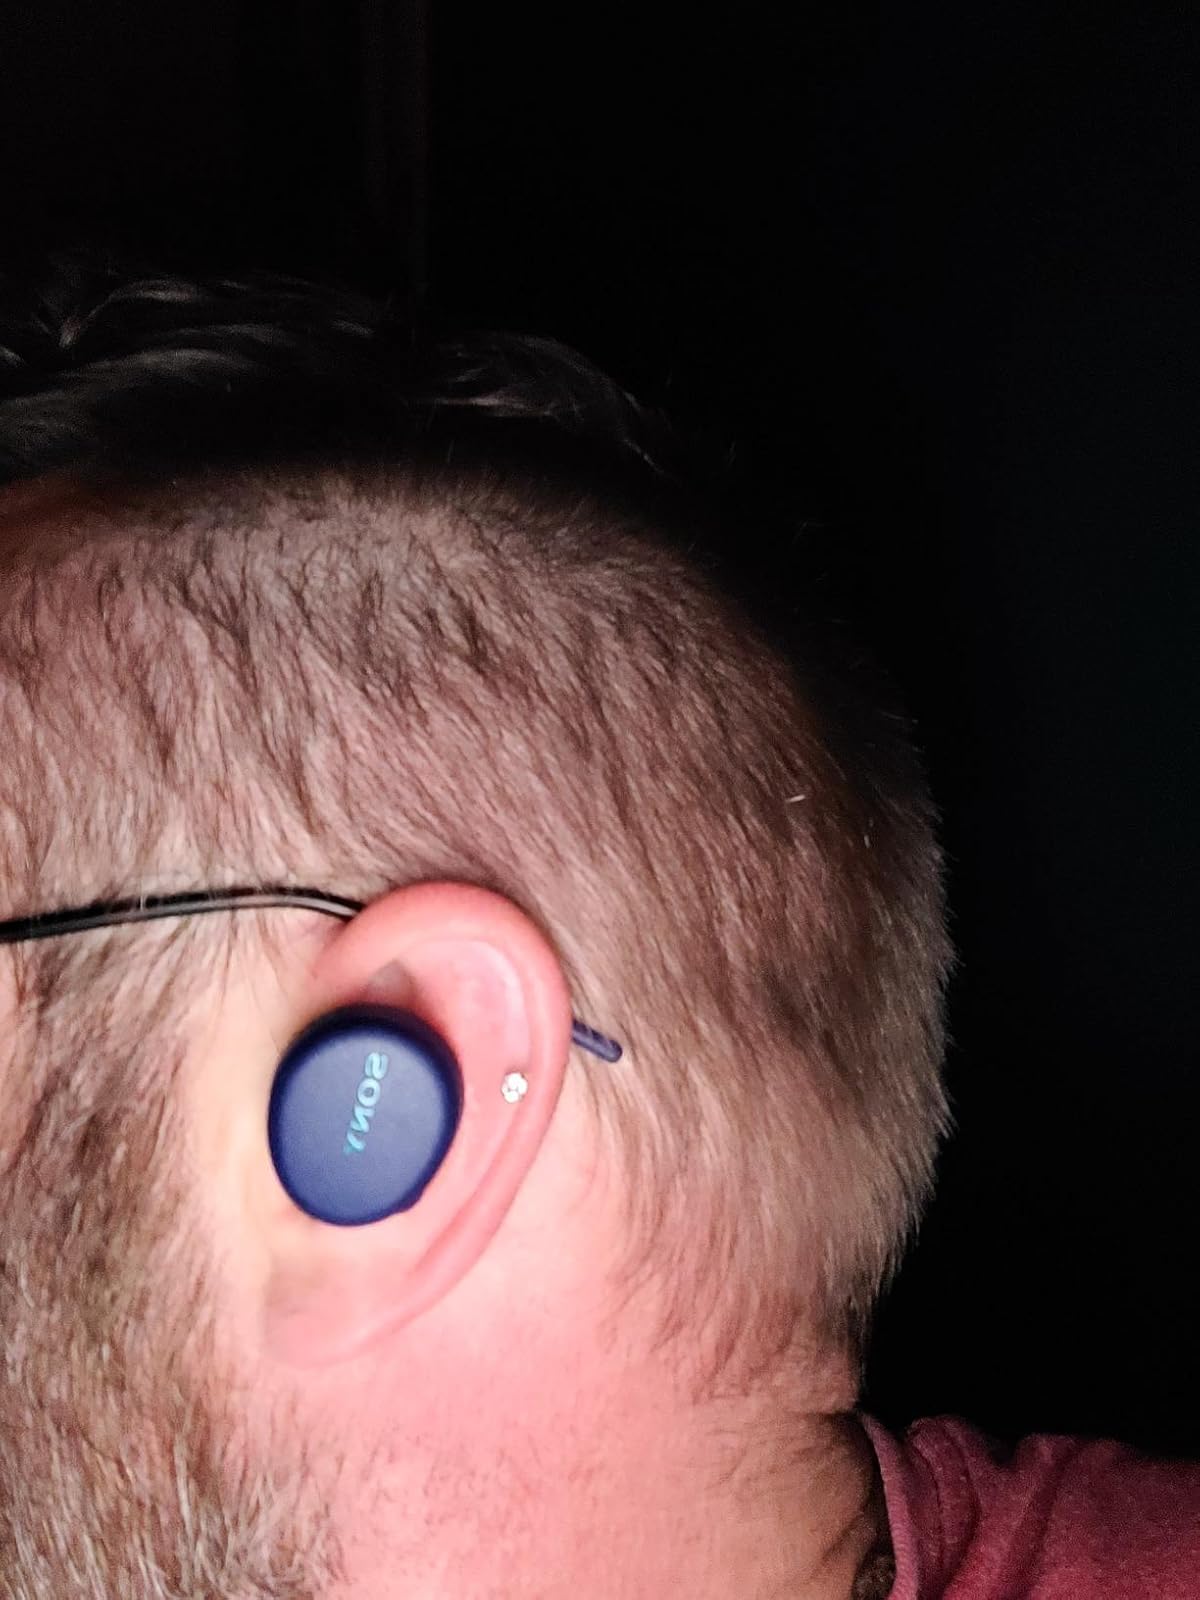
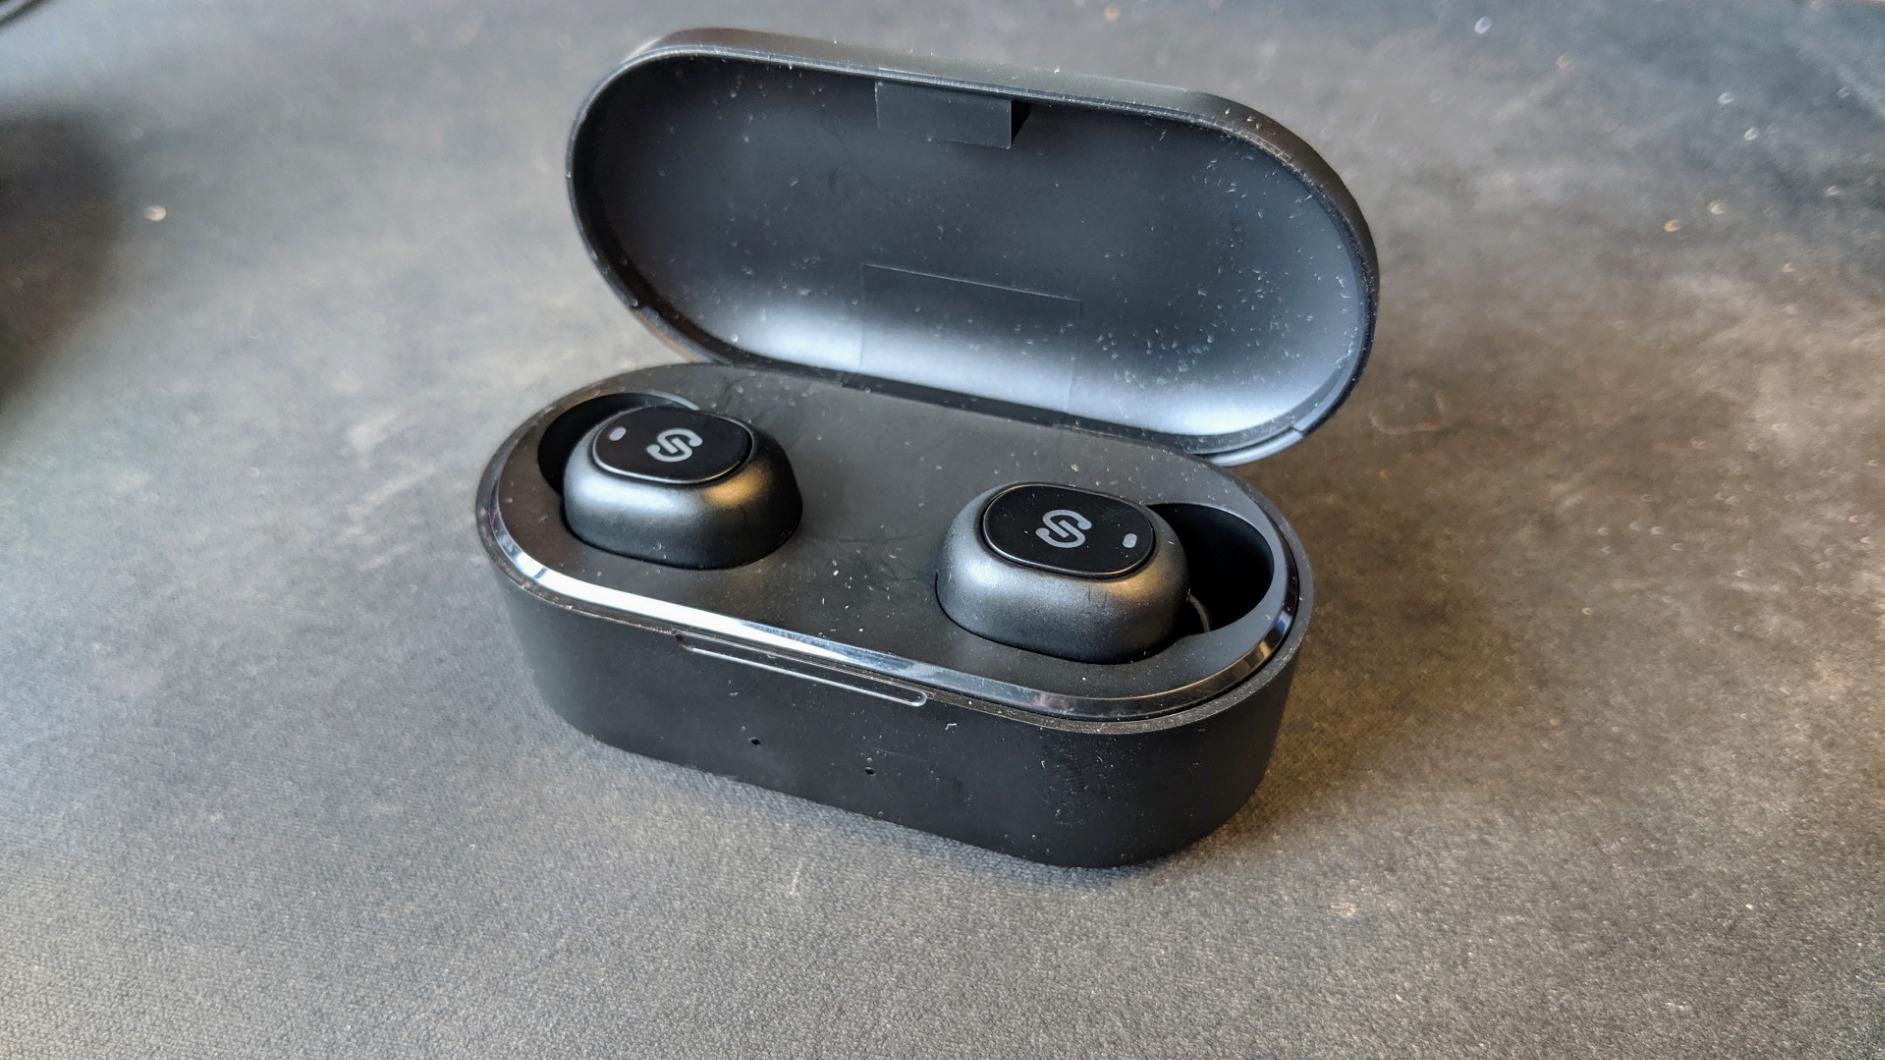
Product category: earbuds
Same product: no